One Law for All

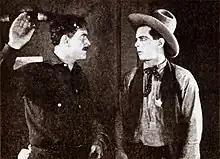
Still with Leo D. Maloney and Hoot Gibson

One Law for All is a 1920 American short silent Western film directed by Leo D. Maloney and featuring Hoot Gibson.